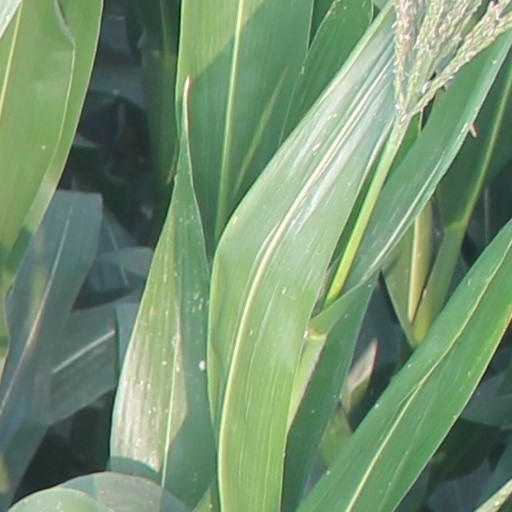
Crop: maize; corn